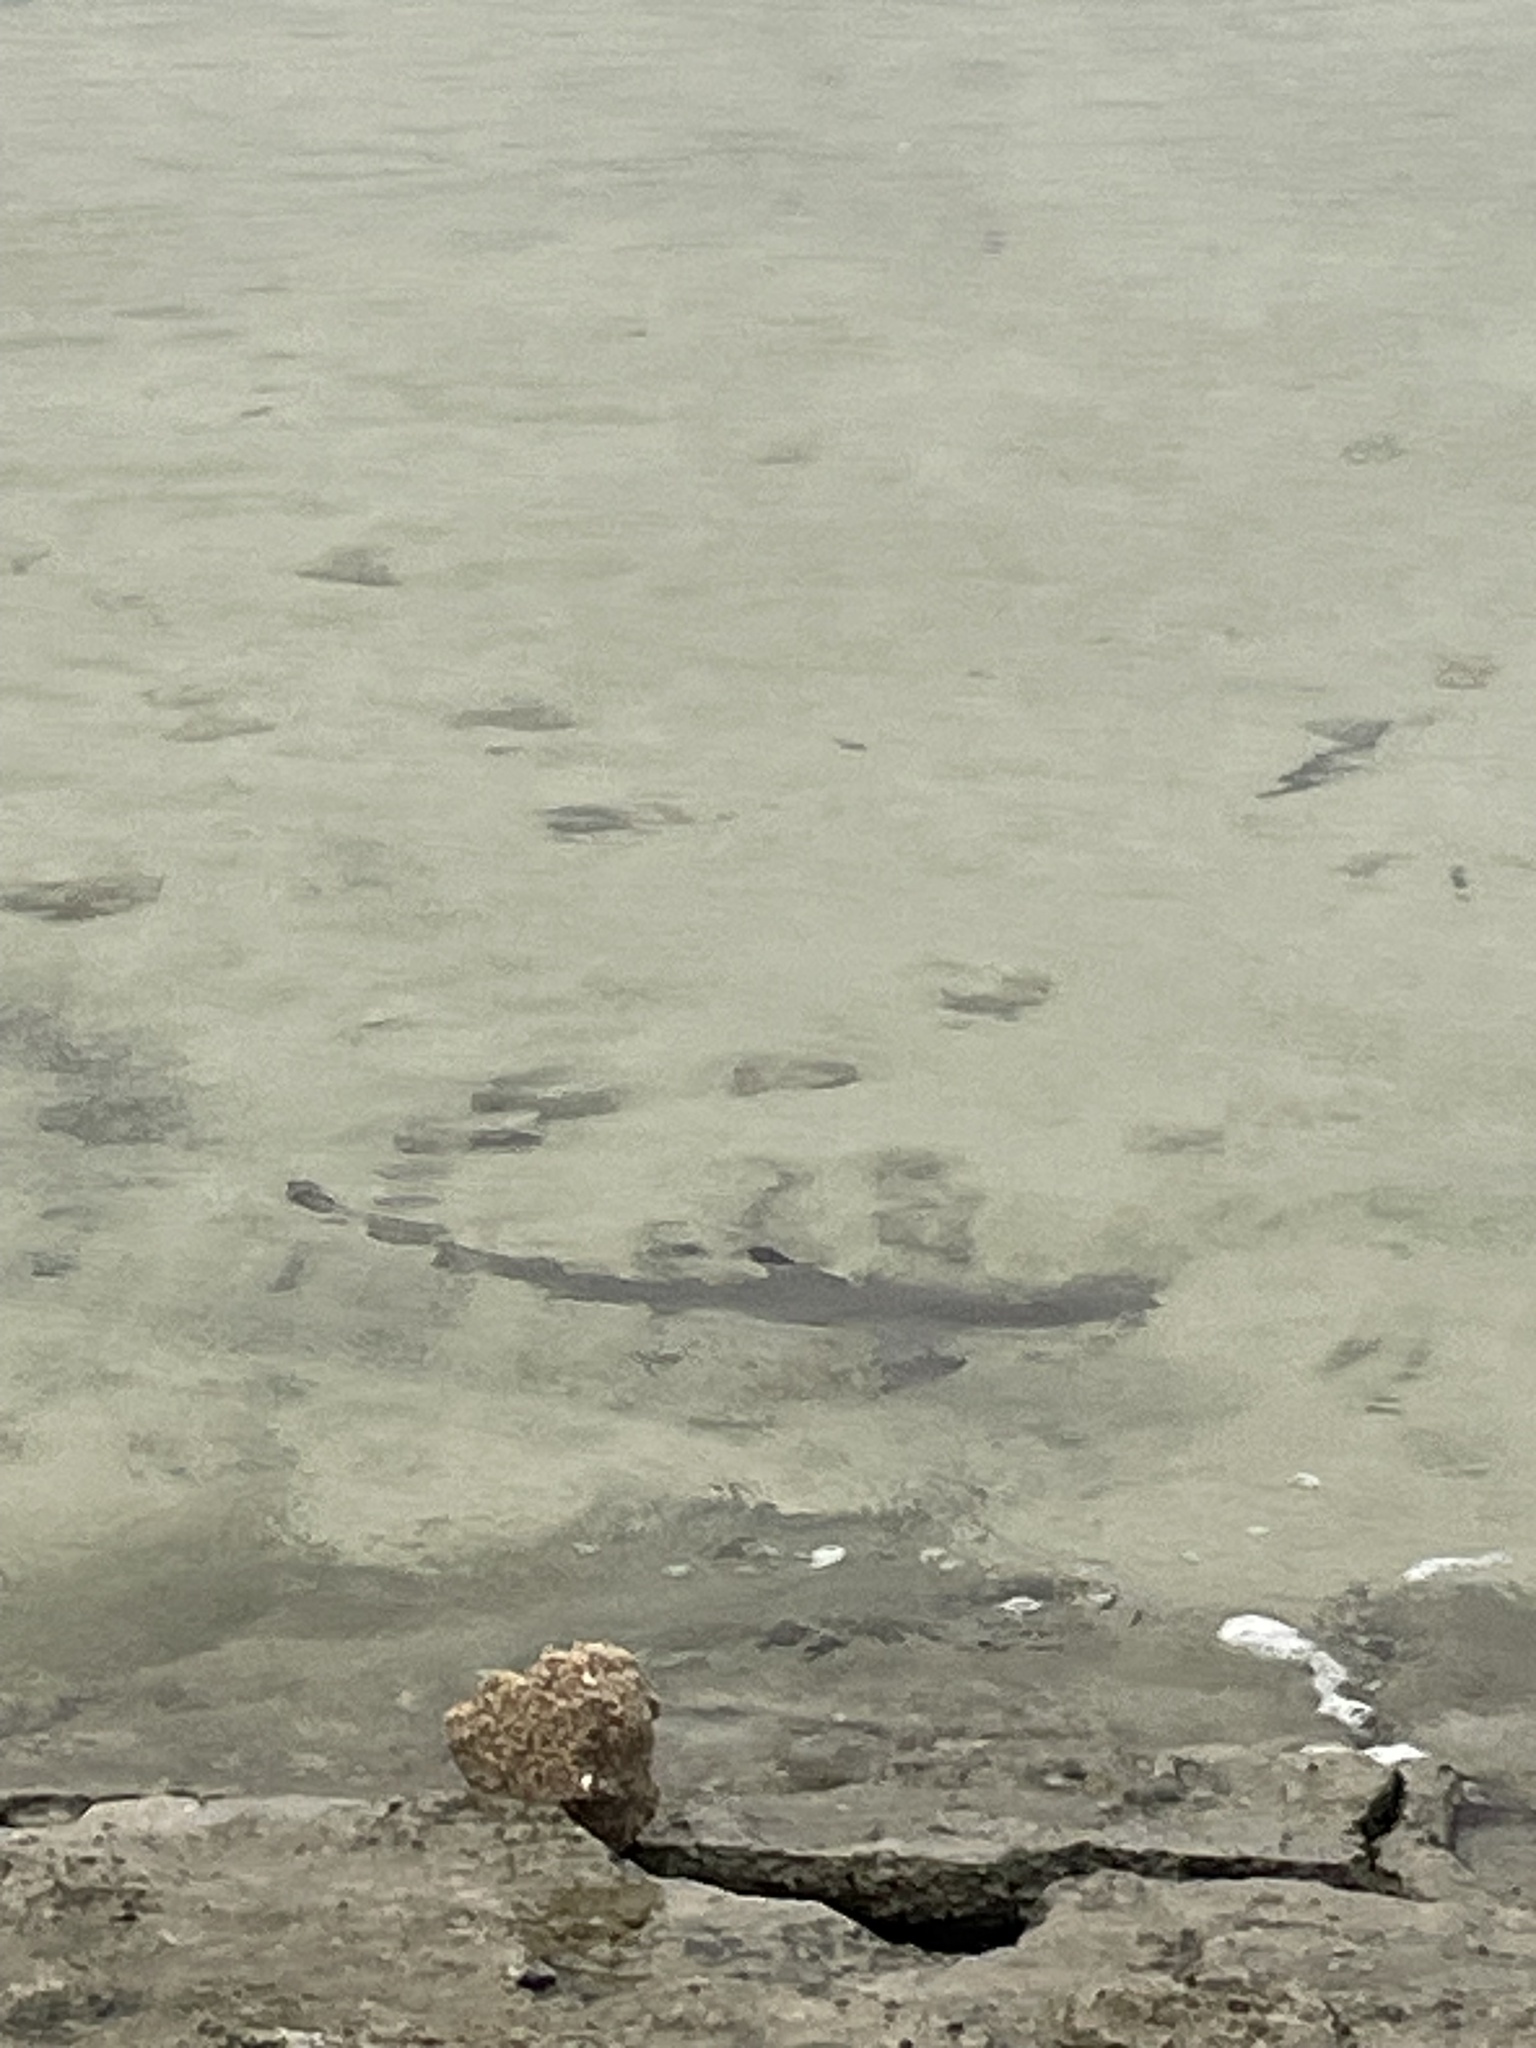
Carcharhinus melanopterus (Blacktip Reef Shark)